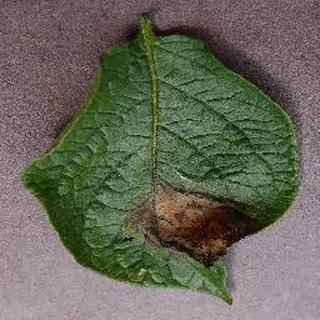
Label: potato_late_blight